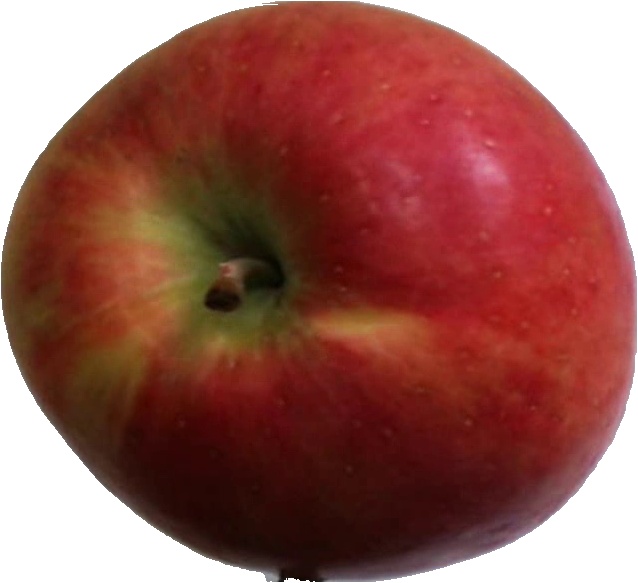
Label: apple_crimson_snow_1